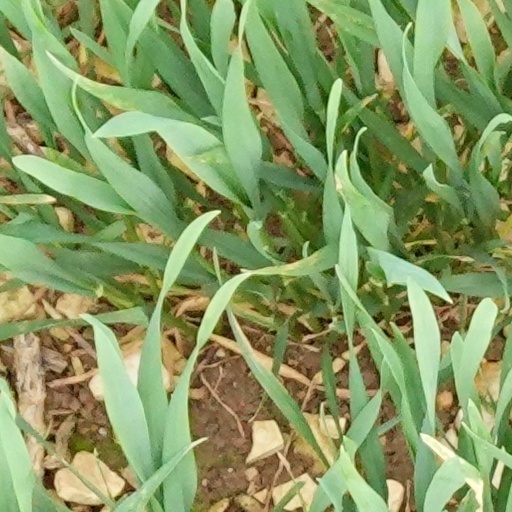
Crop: wheat